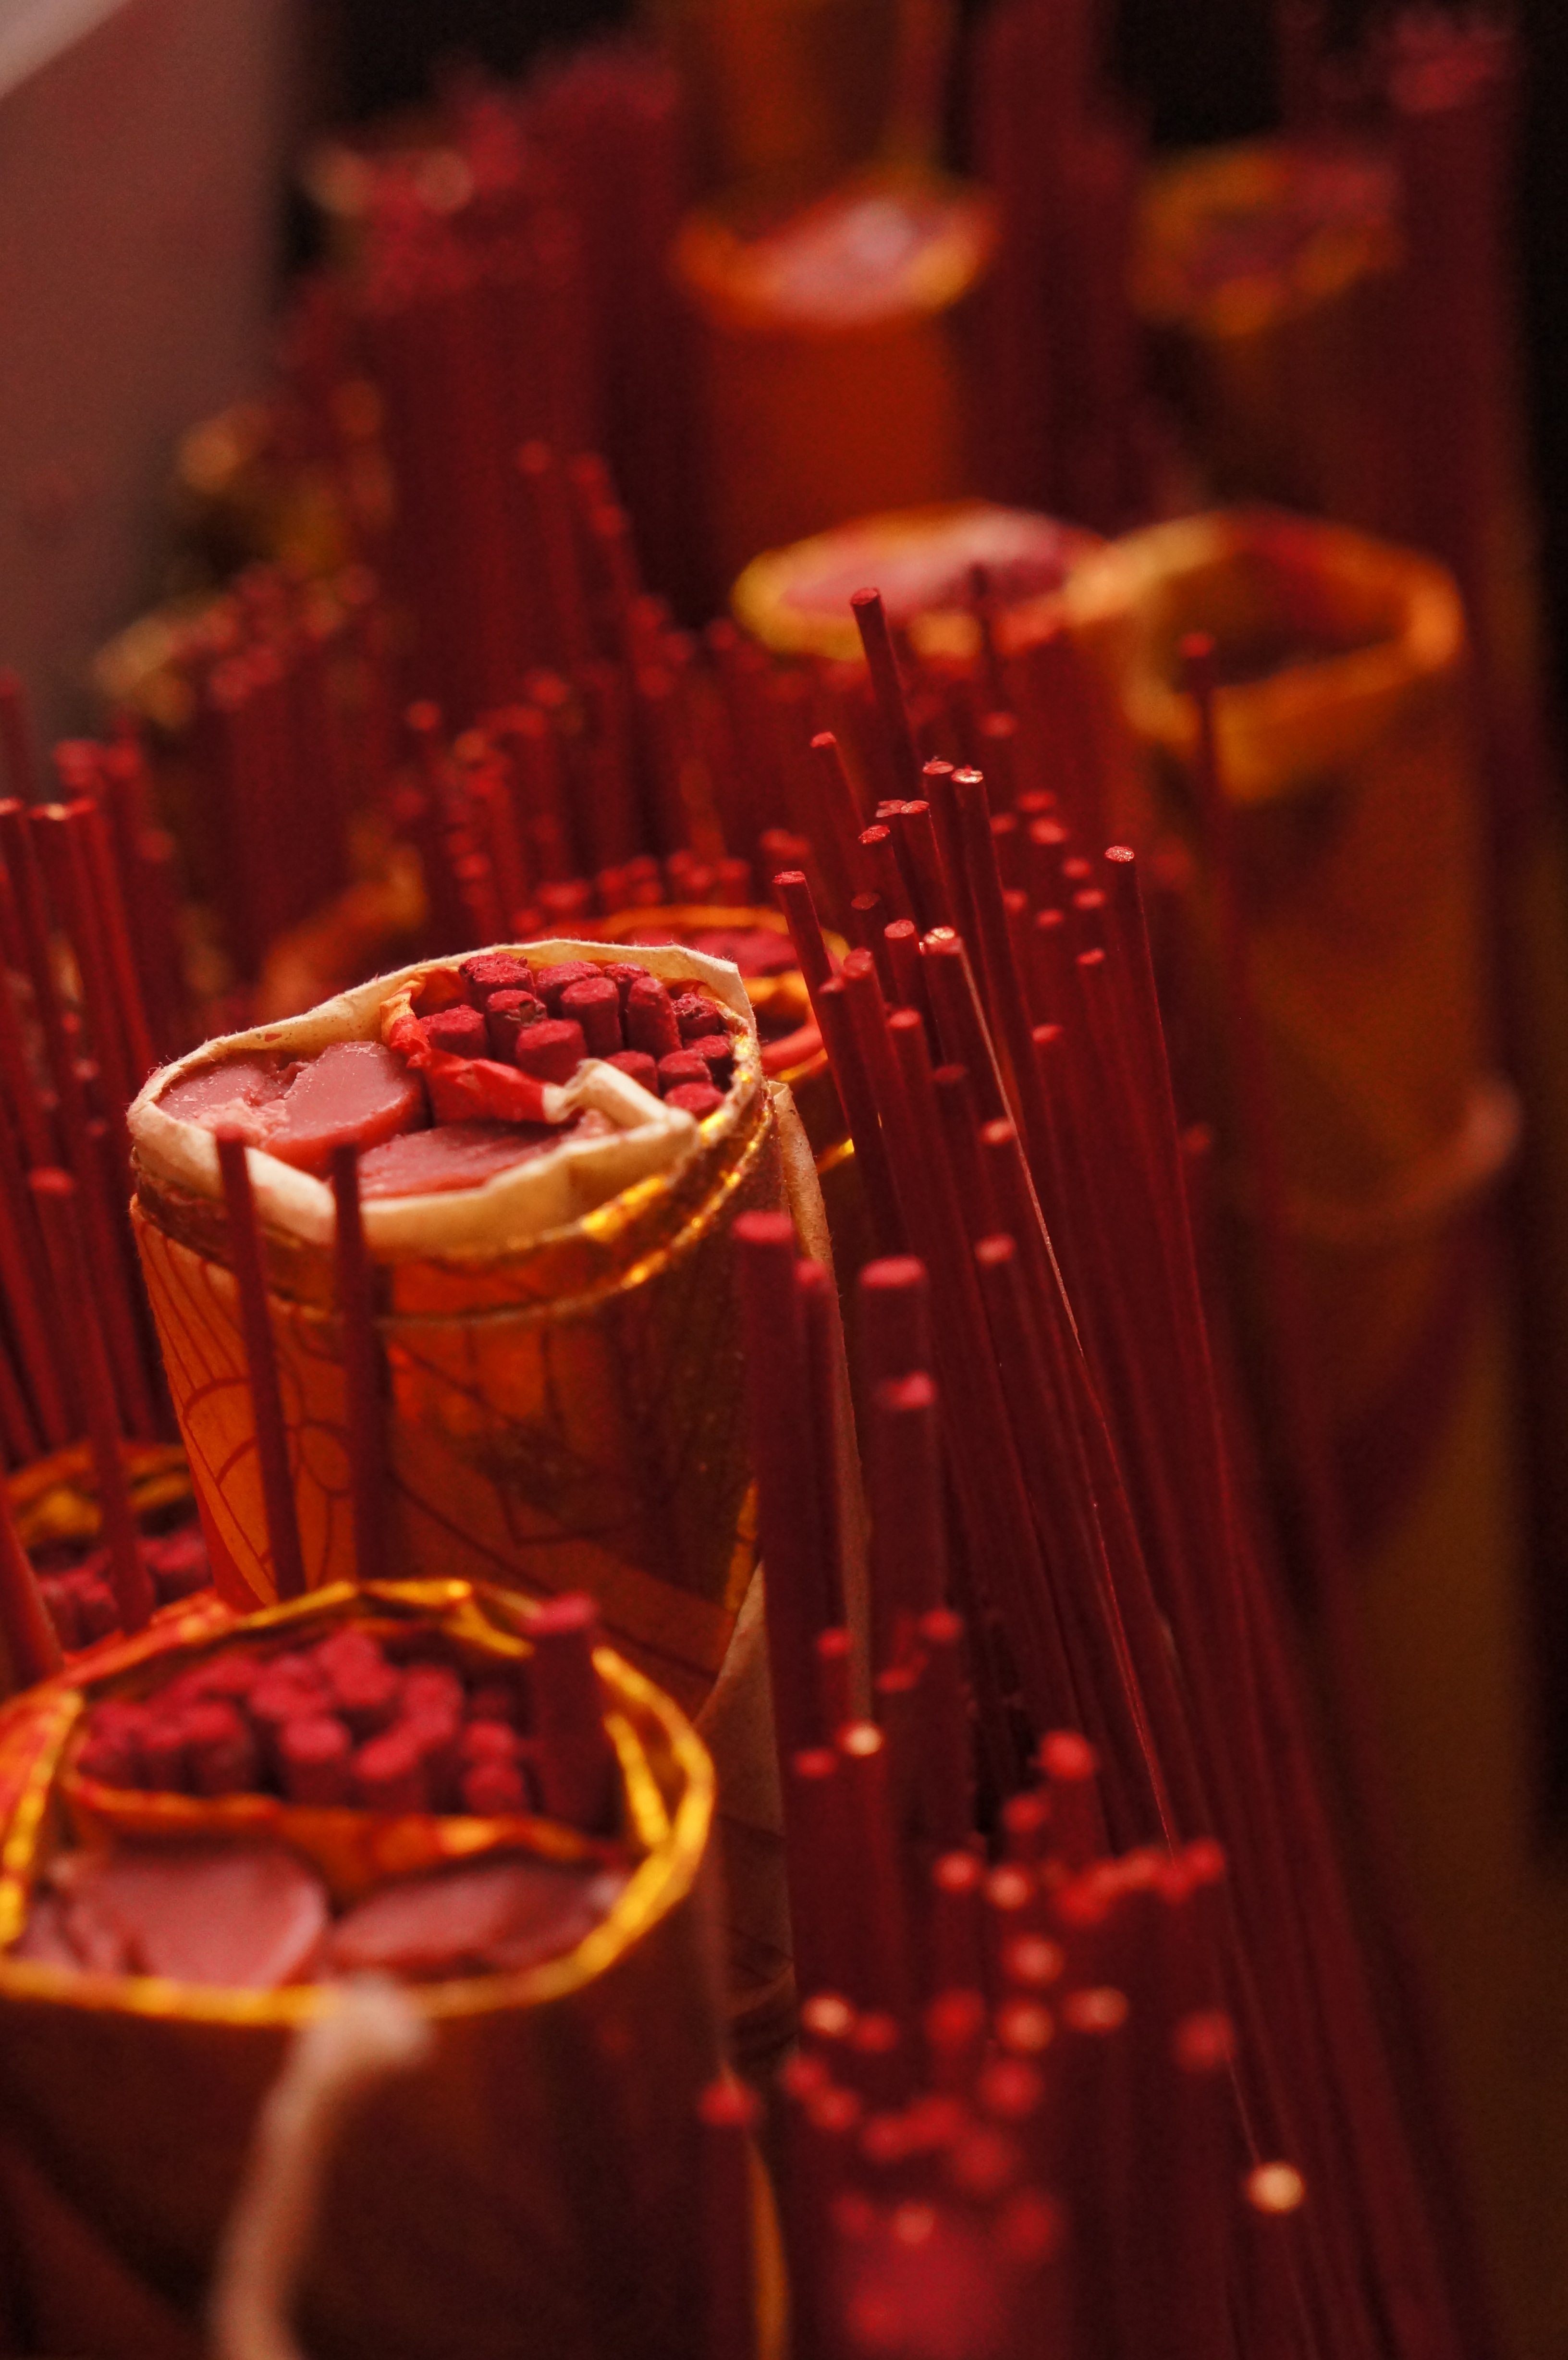
structure, model, red, color, biology, drink, lighting, education, body, tissue, muscles, filaments